List of wilderness study areas

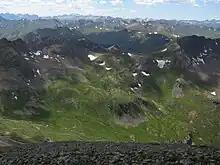
Handies Peak WSA, near Lake City, Colorado

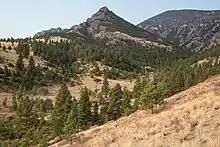
Sleeping Giant WSA, near Helena, Montana

These areas are administered as part of the National Landscape Conservation System managed by the Bureau of Land Management.